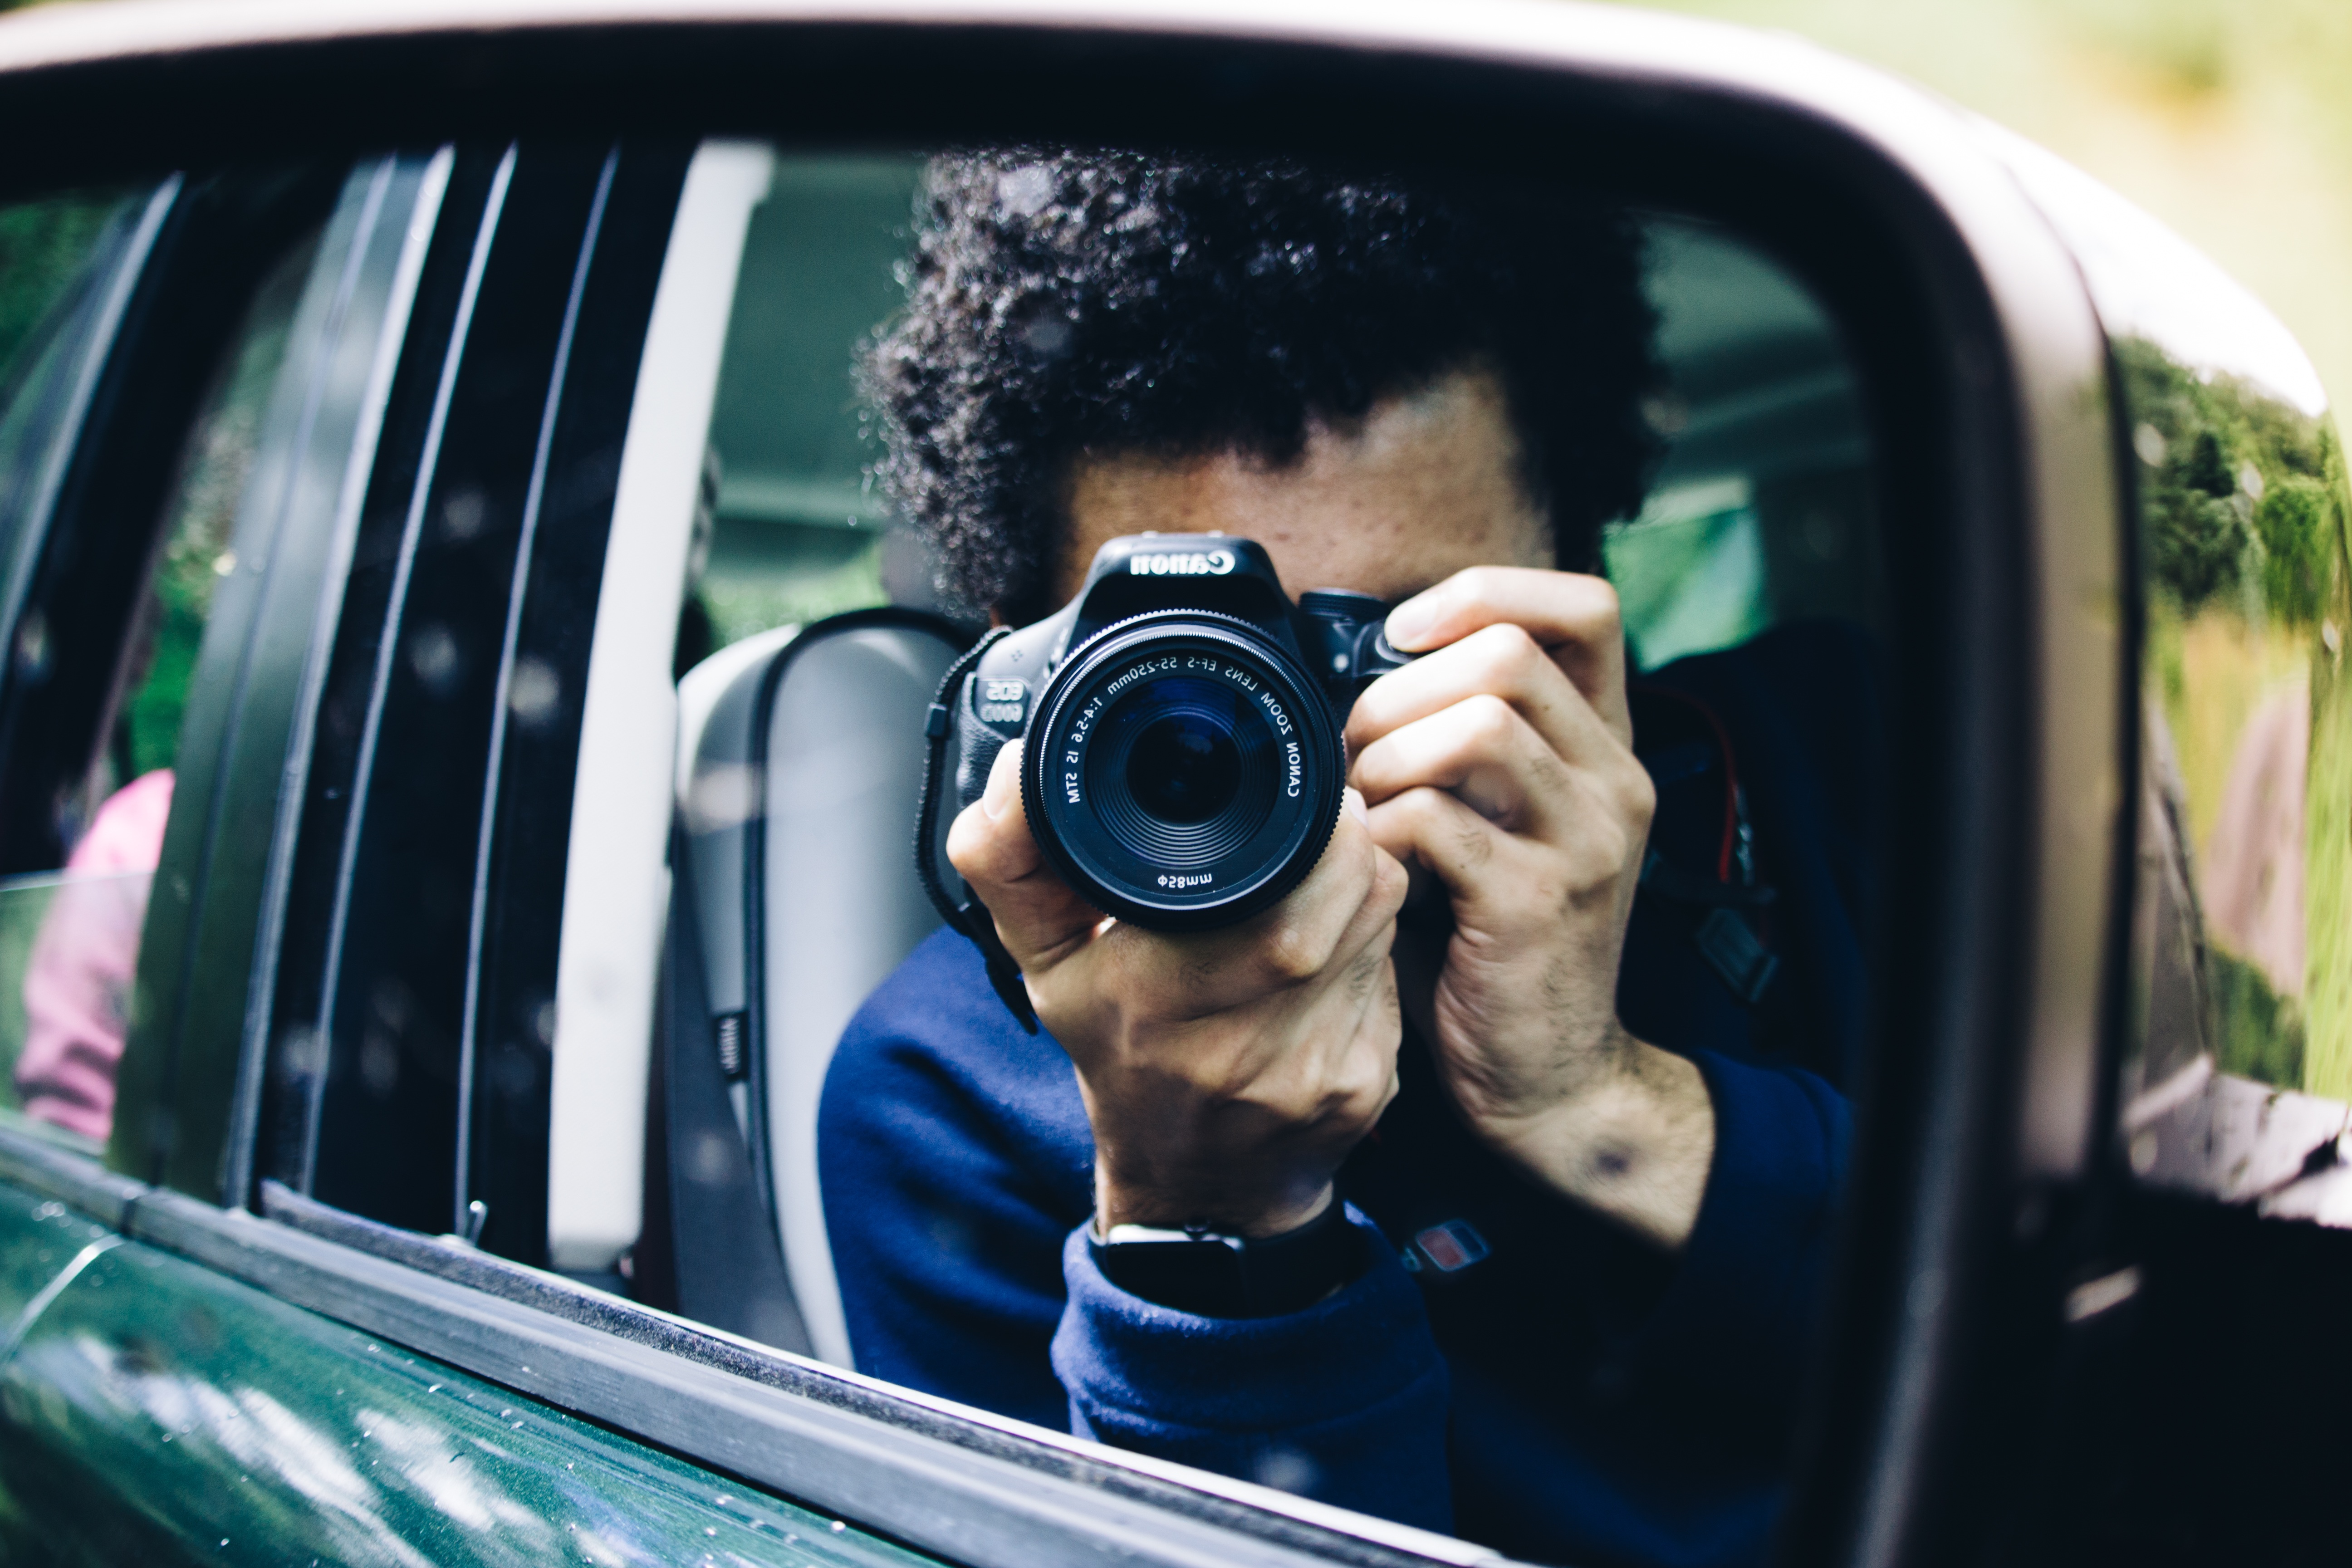
car, photography, window, driving, vehicle, digital camera, sunglasses, glasses, fisheye lens, single lens reflex camera, vision care